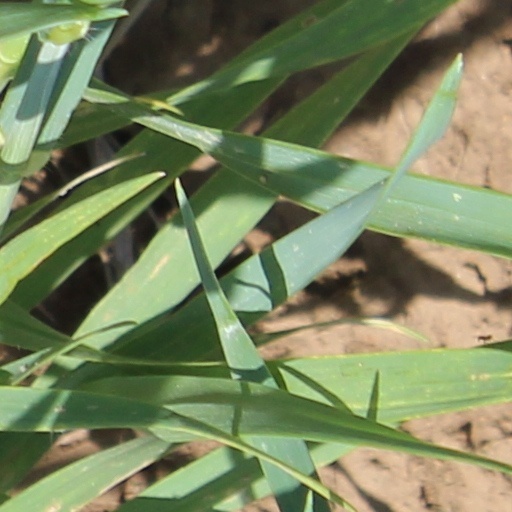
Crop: wheat